Stanley Weber

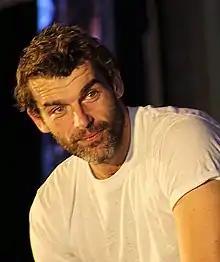
Weber in 2018

Stanley Weber (born 13 July 1986) is a French actor and theatre director. He is known for his performance as Juan Borgia in the television series "Borgia", and for his roles in films "The First Day of the Rest of Your Life" and "Thérèse Desqueyroux" as well as "Violette".